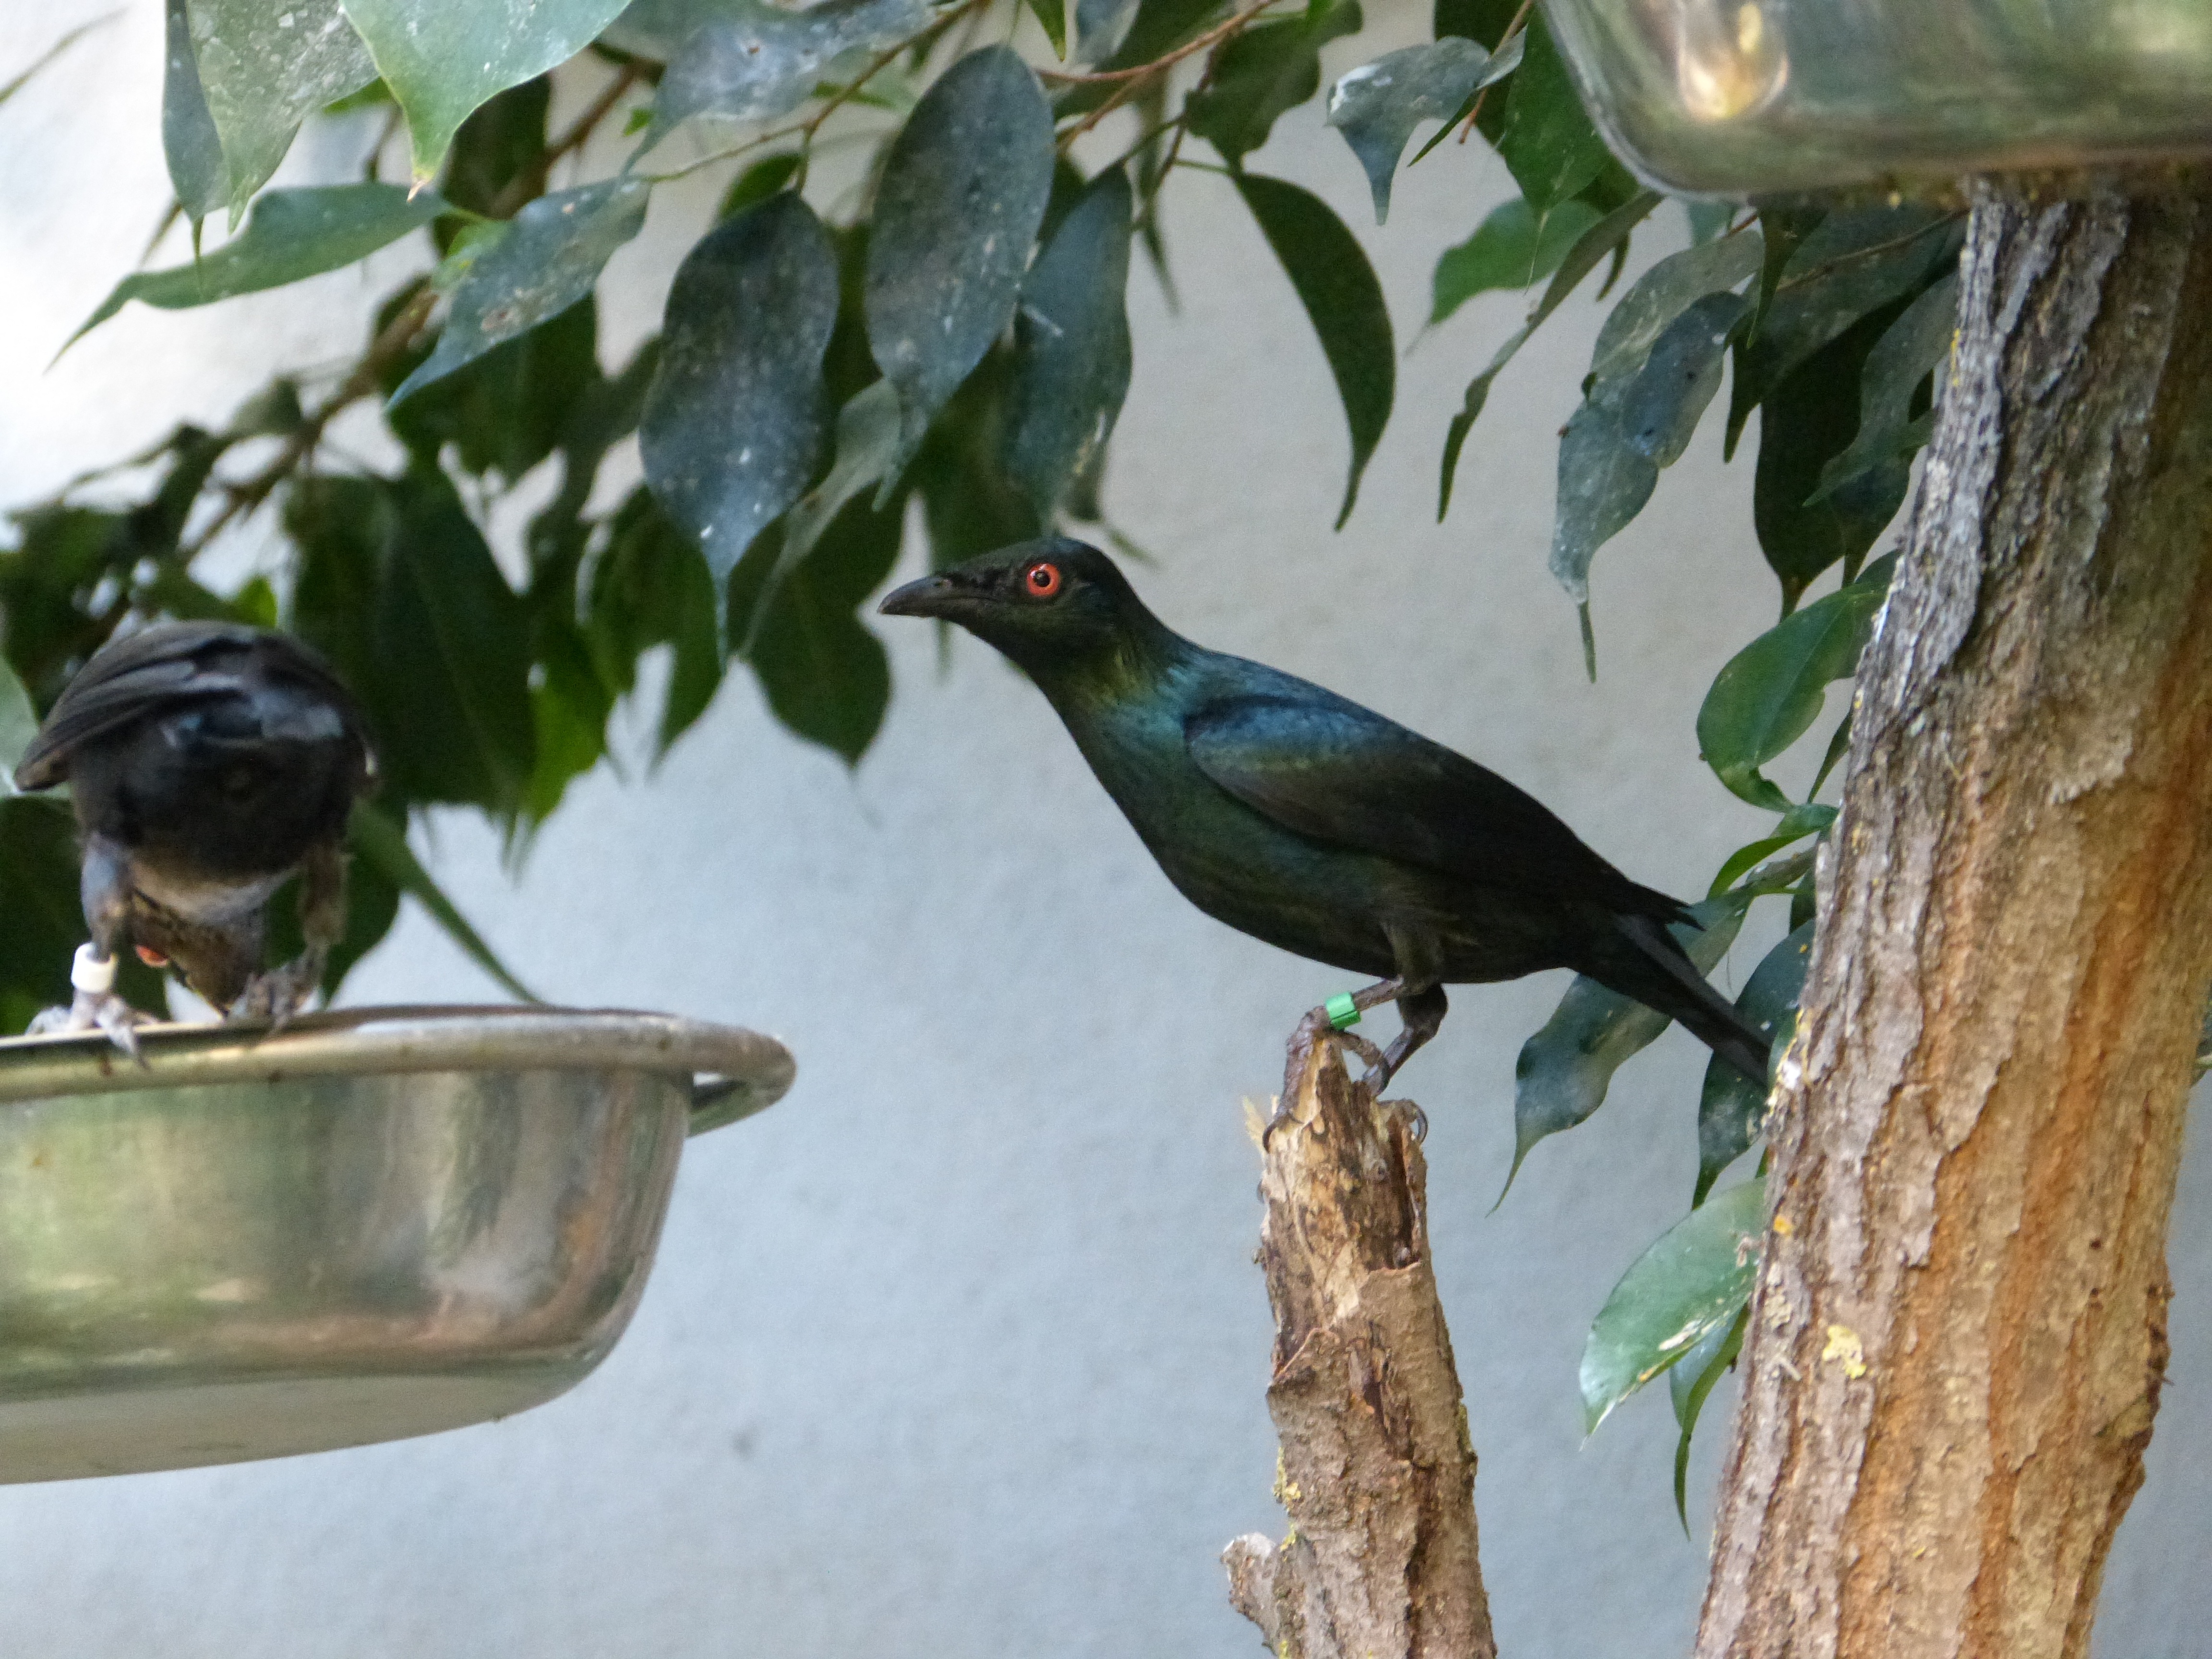
branch, bird, wildlife, zoo, beak, black, fauna, vertebrate, perching bird